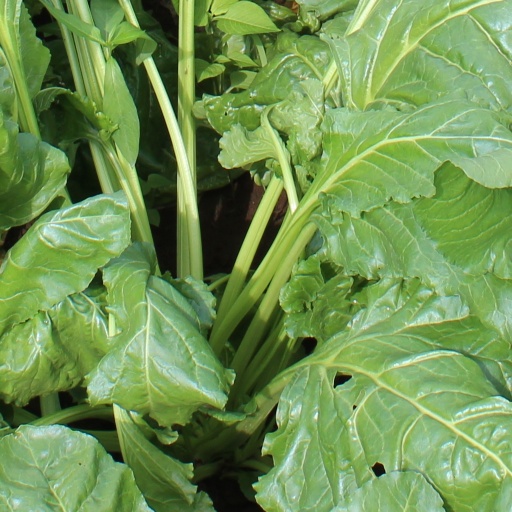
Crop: sugar beet